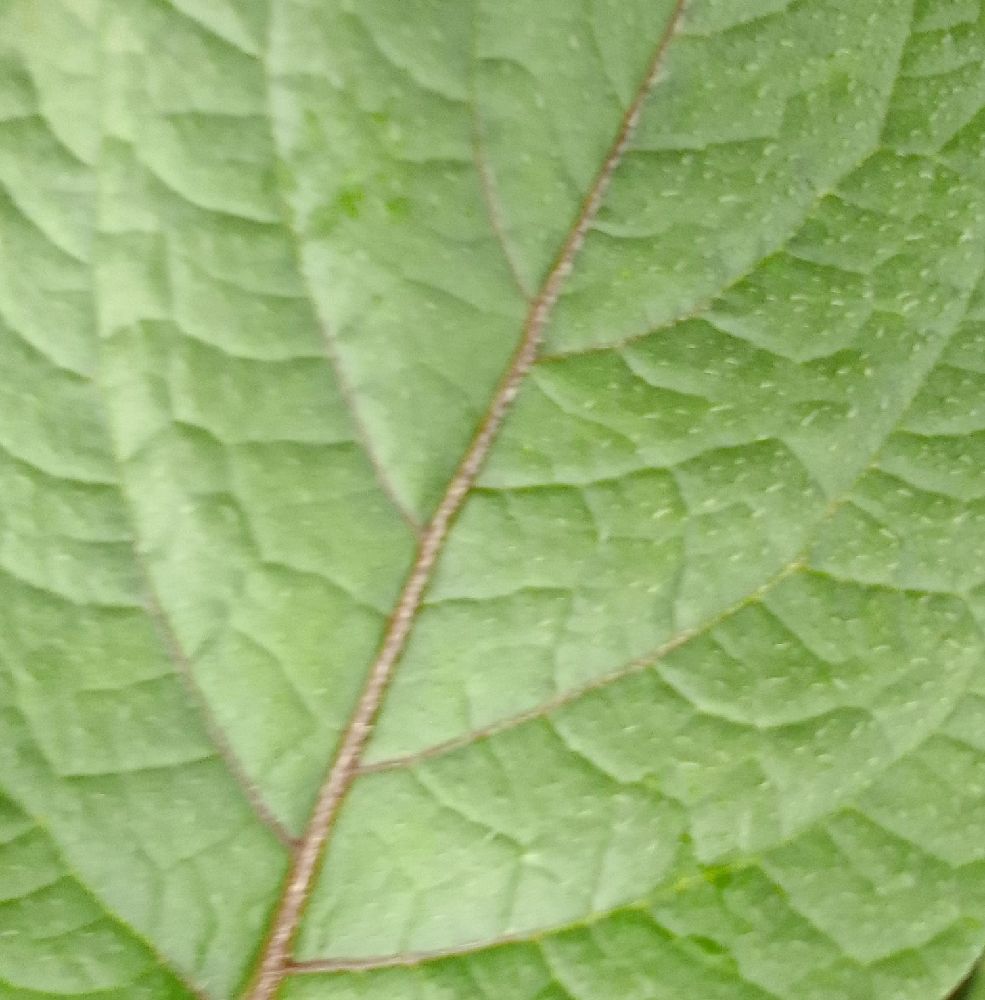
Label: Healthy